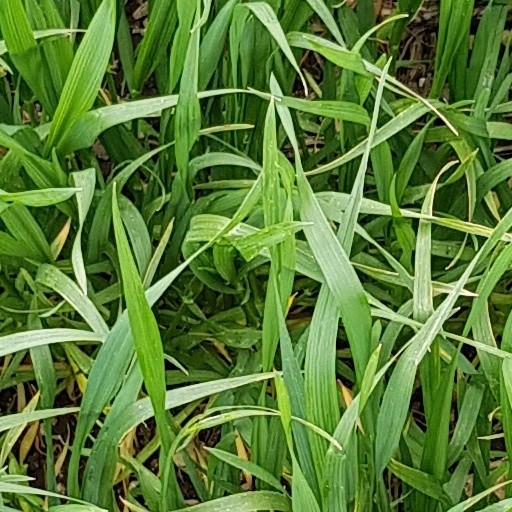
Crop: wheat